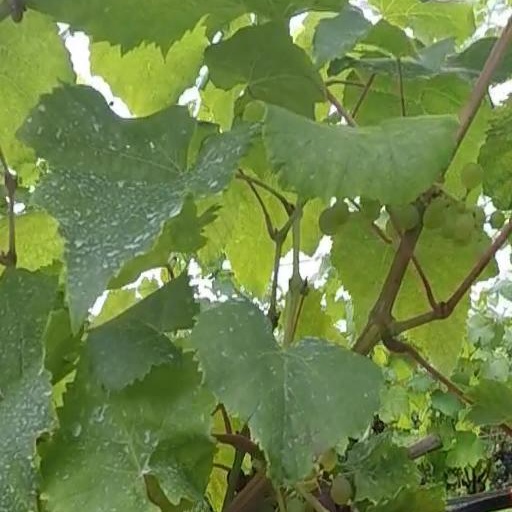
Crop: grape